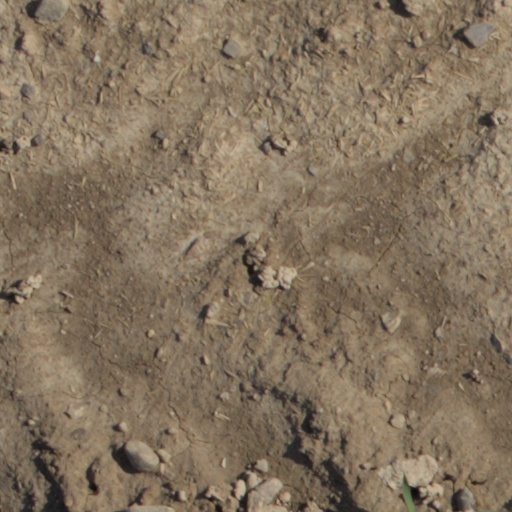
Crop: wheat